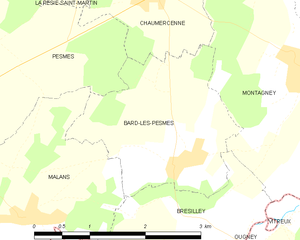
Carte des communes françaises